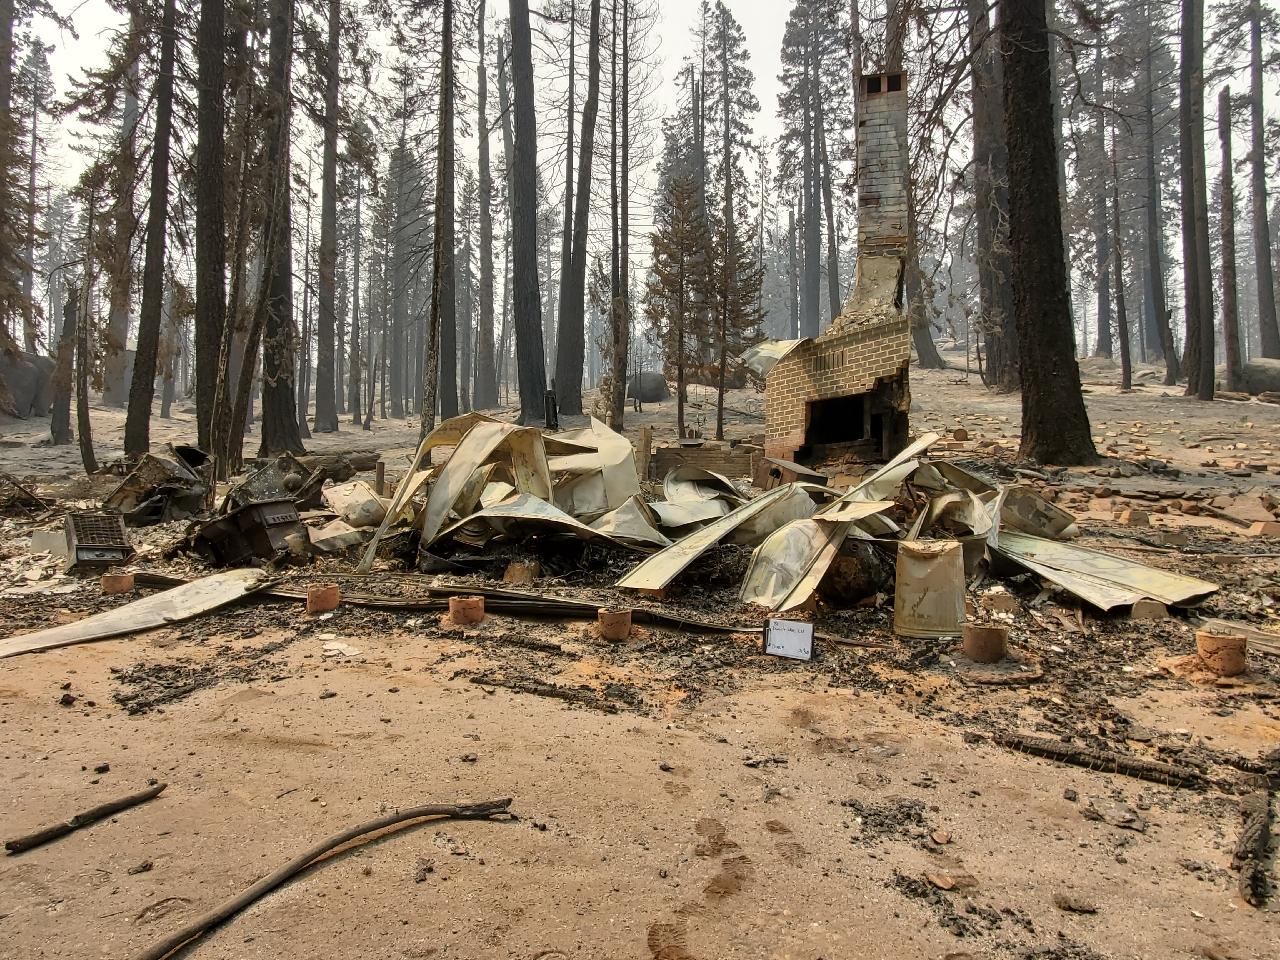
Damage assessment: destroyed